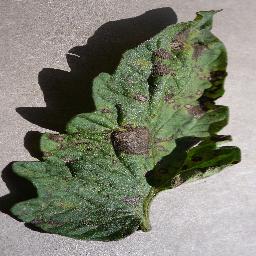
Label: Tomato___Early_blight